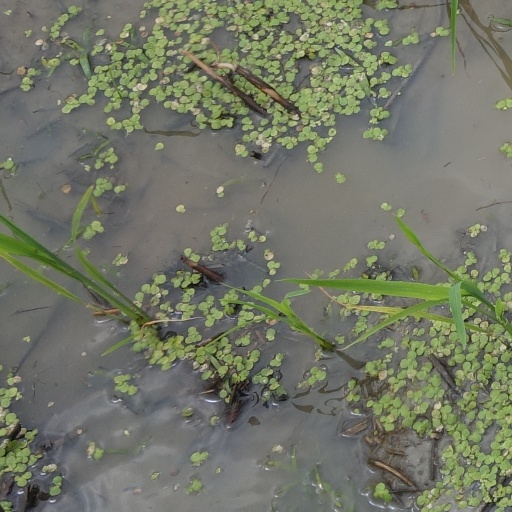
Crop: rice